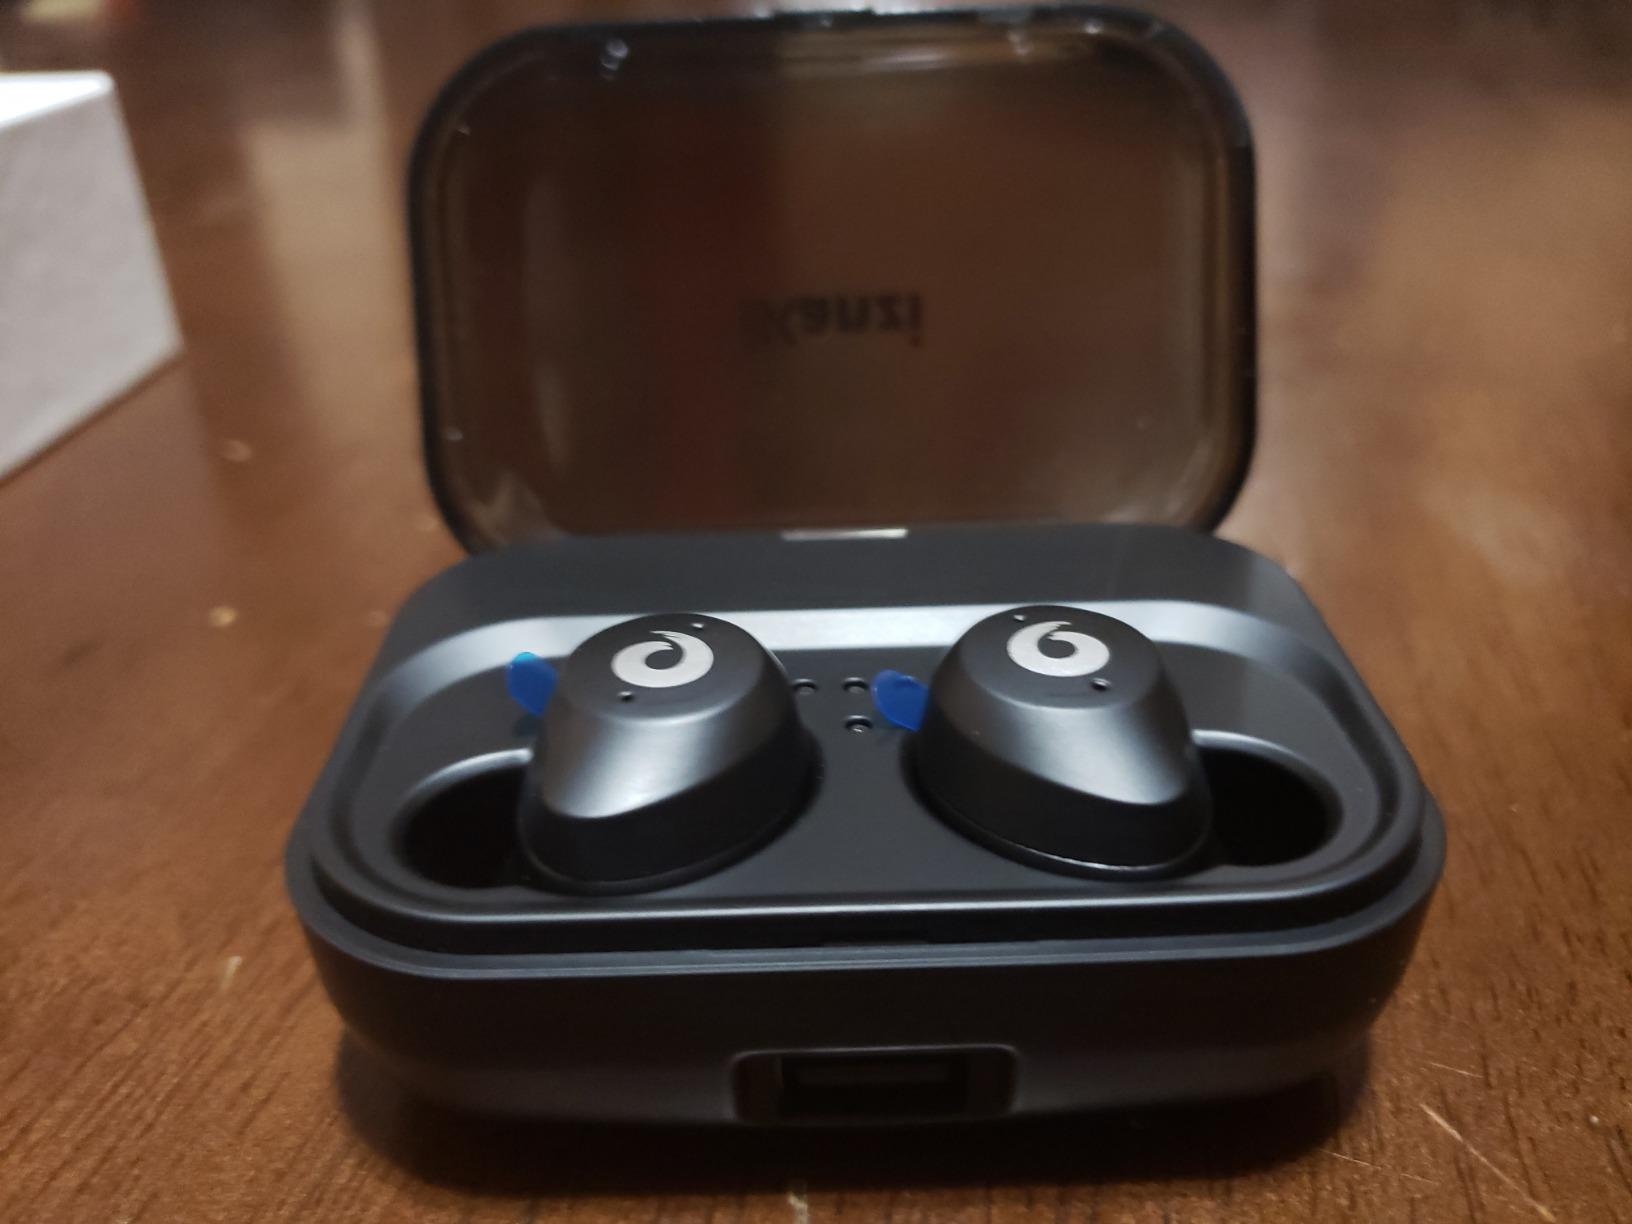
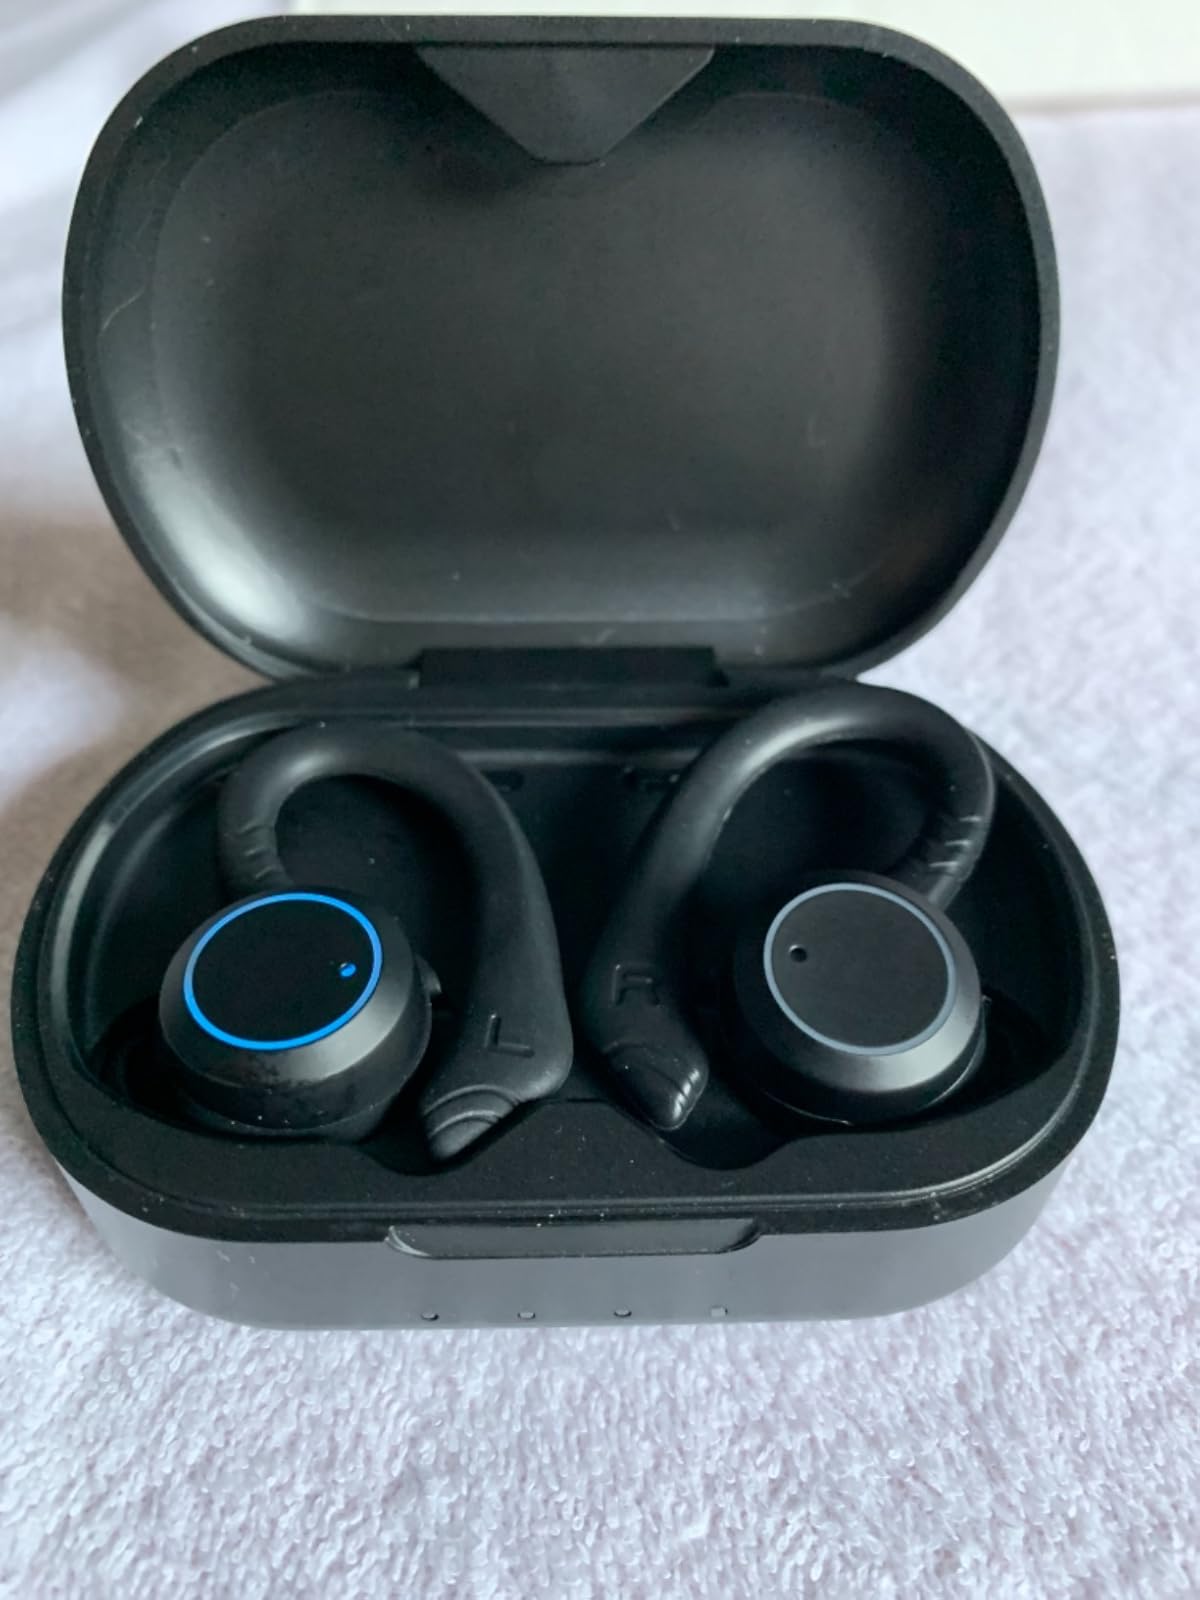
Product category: earbuds
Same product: no